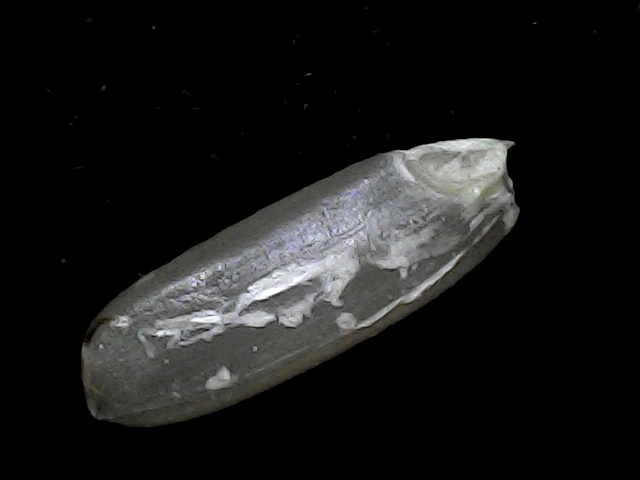
Rice variety: BD95